Great Qing Treasure Note

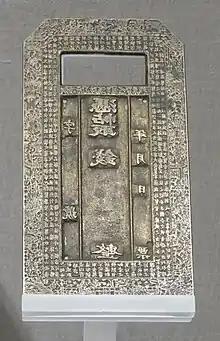
A printing plate for the Great Qing Treasure Note in the collection of the Inner Mongolia Museum.

As the general population of the Qing dynasty at the time was living in extreme poverty, the commodity of copper was the basis of the Chinese monetary system as the majority of the Chinese people had very little economic power and could barely survive off of their income, by contrast silver was the preferred currency of the upper class society including merchants, traders, and aristocrats. Millions of Chinese peasants for millennia knew of no other medium of exchange than copper-alloy cash coins. All daily purchases of the common people were counted in cash coins. The reintroduction of paper money was specifically denominated in copper-alloy cash coins to allow it to be trusted by the general Chinese populace, comparatively the paper money used by the Ming dynasty could not be converted into coinages of any kind which proved to be an extremely calamitous decision as it had effectively discouraged the reintroduction of paper money in China up until this point. However, the Taiping Rebellion brought both extensive devastation and high defense costs to the point that within 3 years the Xianfeng administration felt forced to re-adopt paper currency. At the same time, mints across China started releasing a substantial amount of new Daqian coins, whose nominal value vastly exceeded their intrinsic copper value. Both currencies would prove to become exceedingly inflationary as time passed by, this disrupted the market exchange rate of copper to silver and lead to unrest among the people.